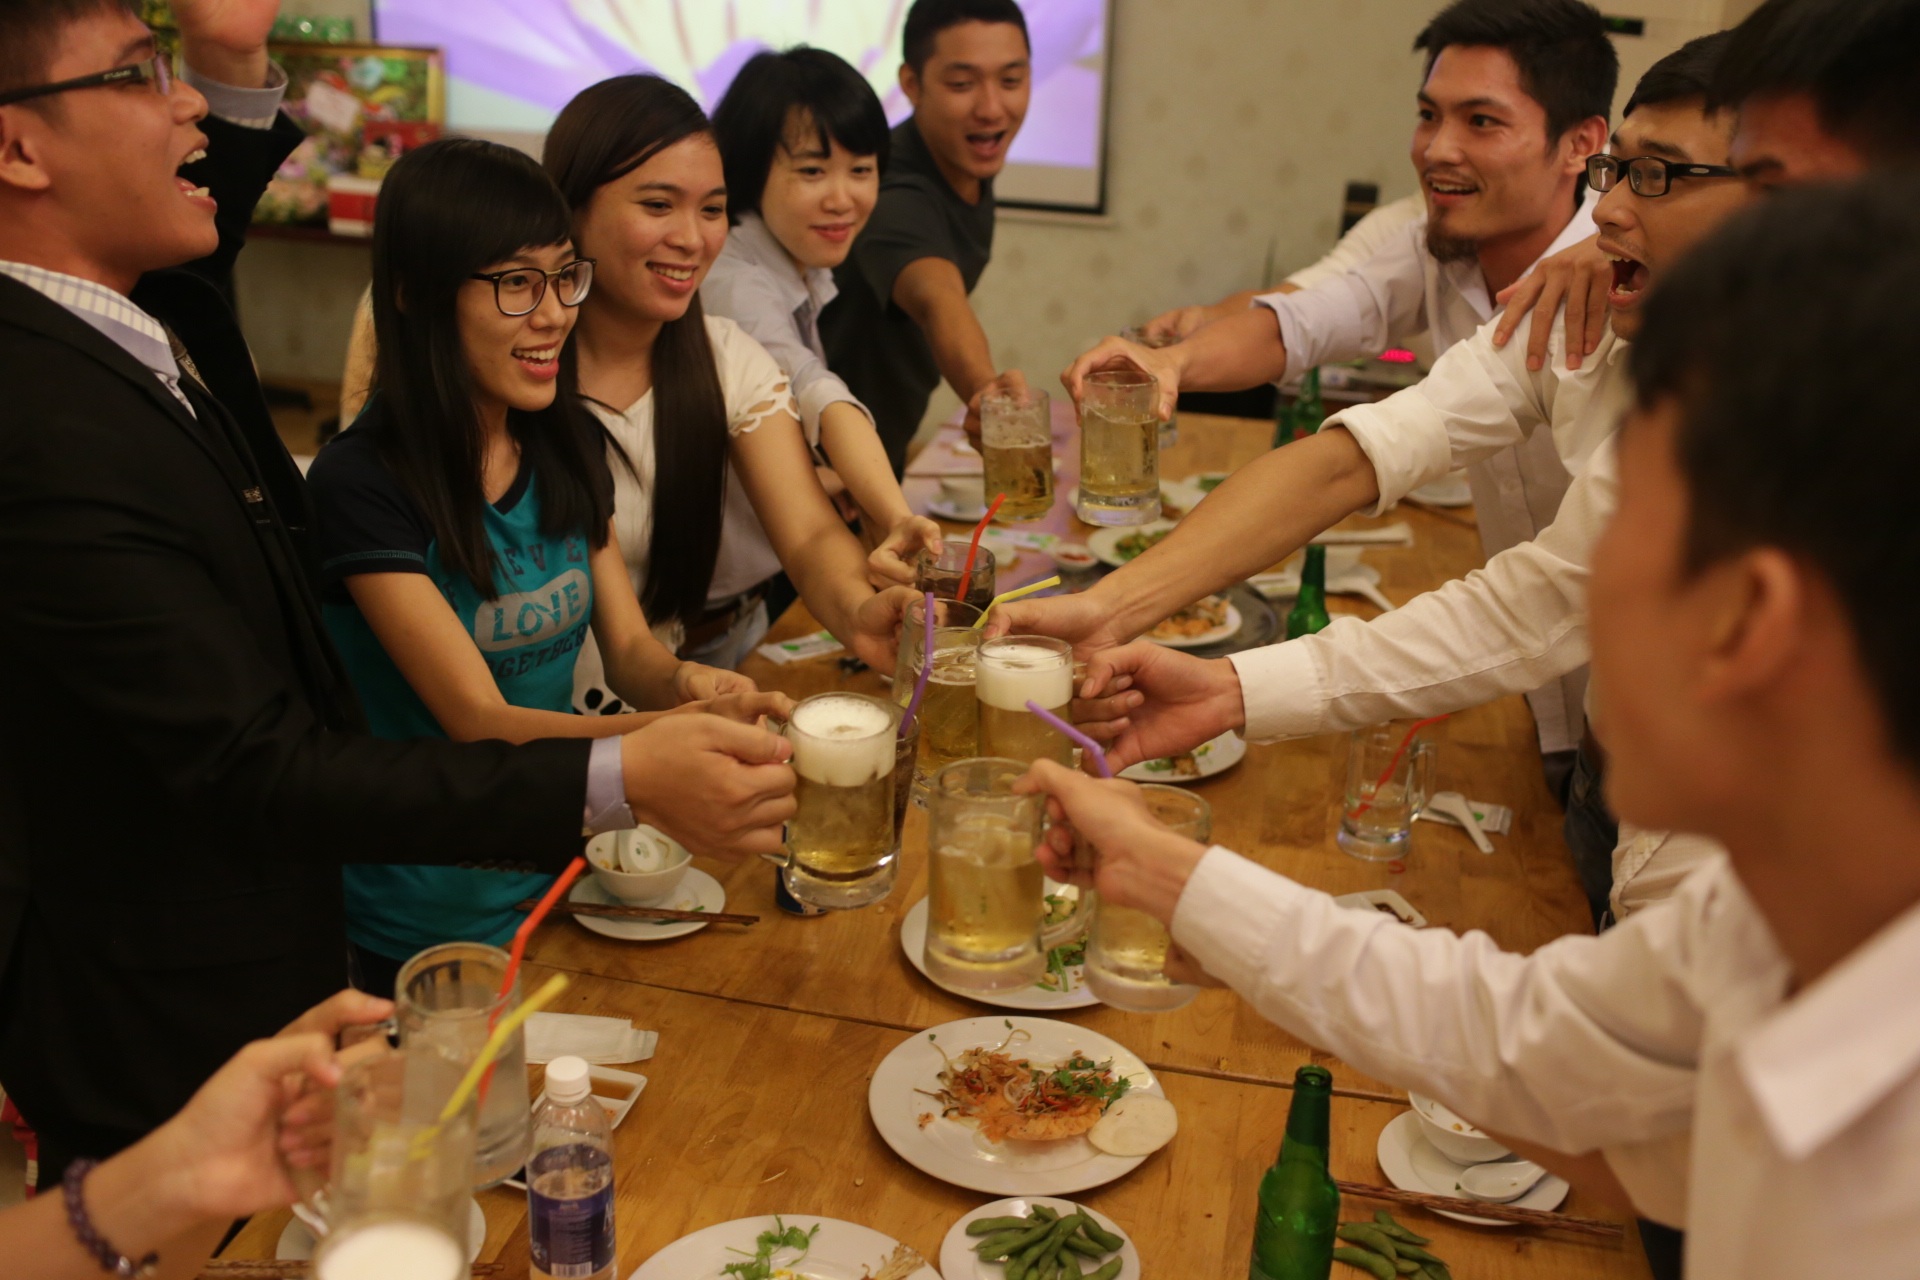
celebration, dish, meal, beverage, lunch, cuisine, beer, eating, dinner, supper, rapture, sense, the young, really glad, last week